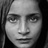
Emotion: sad